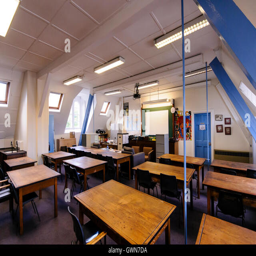
old wooden desks in a traditional classroom